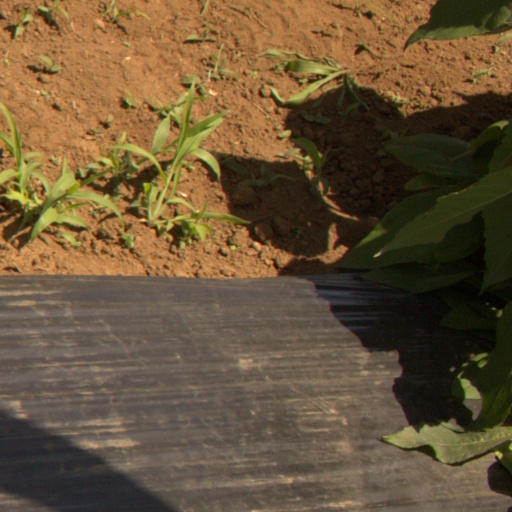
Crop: Jerusalem artichoke